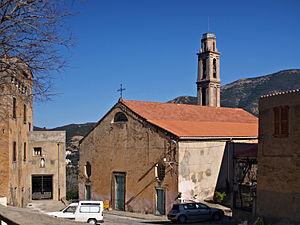
Occhiatana est une commune française située dans la circonscription départementale de la Haute-Corse et le territoire de la collectivité de Corse. Le village appartient à la piève de Tuani, en Balagne.